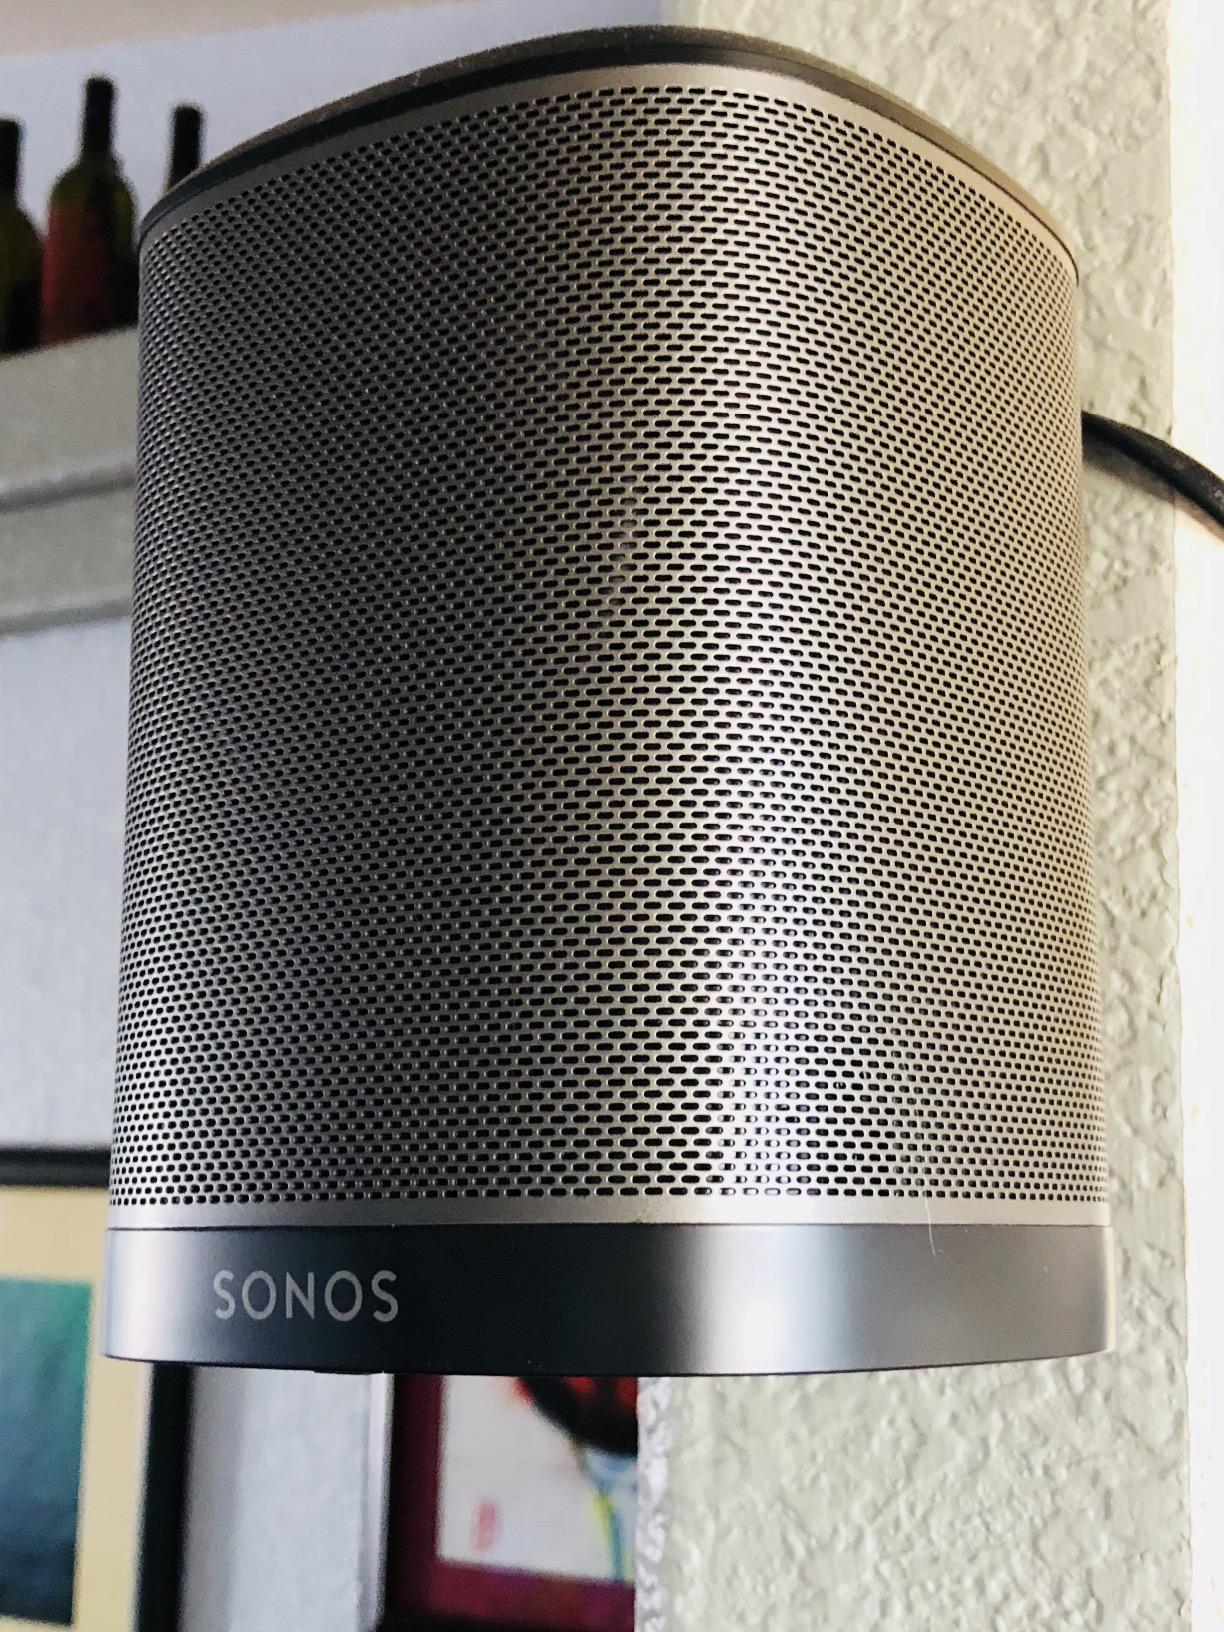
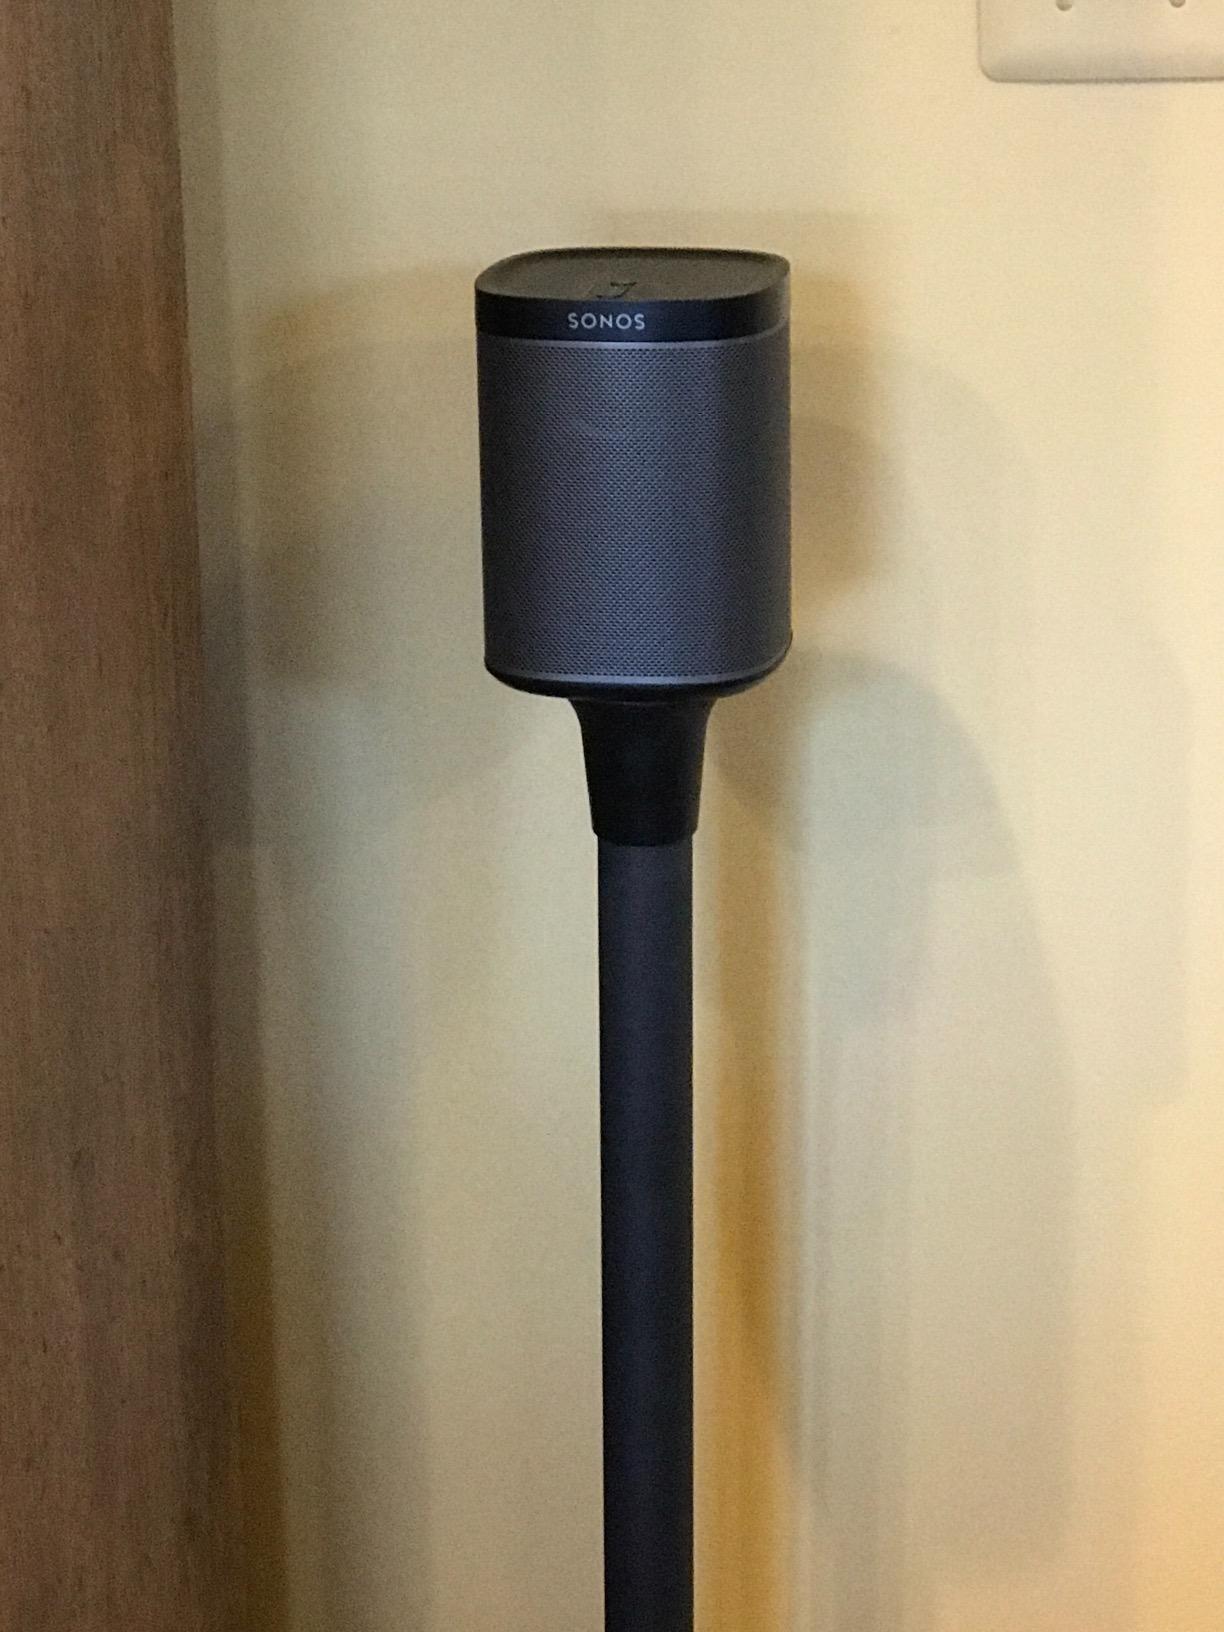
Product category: speaker
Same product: yes